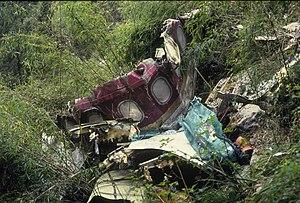
Le 31 juillet 1992, un Airbus A310-300 effectuant le vol Thai Airways 311 reliant l'aéroport international Don Mueang de Bangkok, en Thaïlande, à l'aéroport international Tribhuvan de Katmandou, au Népal, s'écrase lors de son approche sur Katmandou. L’appareil impacte le flanc d’une montagne à 37 kilomètres au nord de Katmandou à une altitude de 11 500 pieds et à une vitesse sol de 300 nœuds, tuant les 99 passagers et 14 membres d'équipage. Il s’agissait à la fois de la première perte et du premier accident mortel impliquant l’Airbus A310.